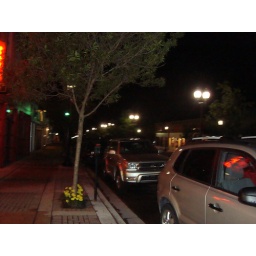
That silver car in the foreground is mine.